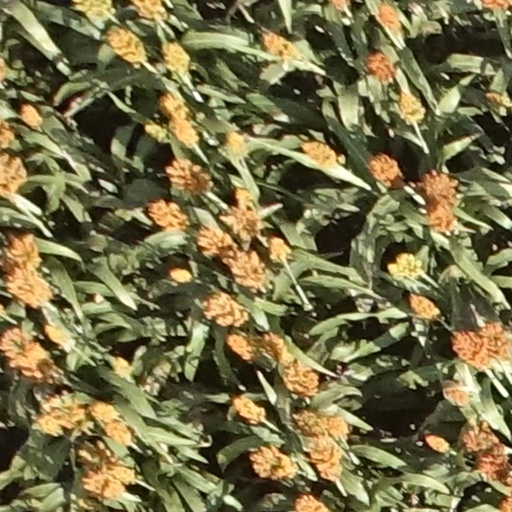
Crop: sorghum